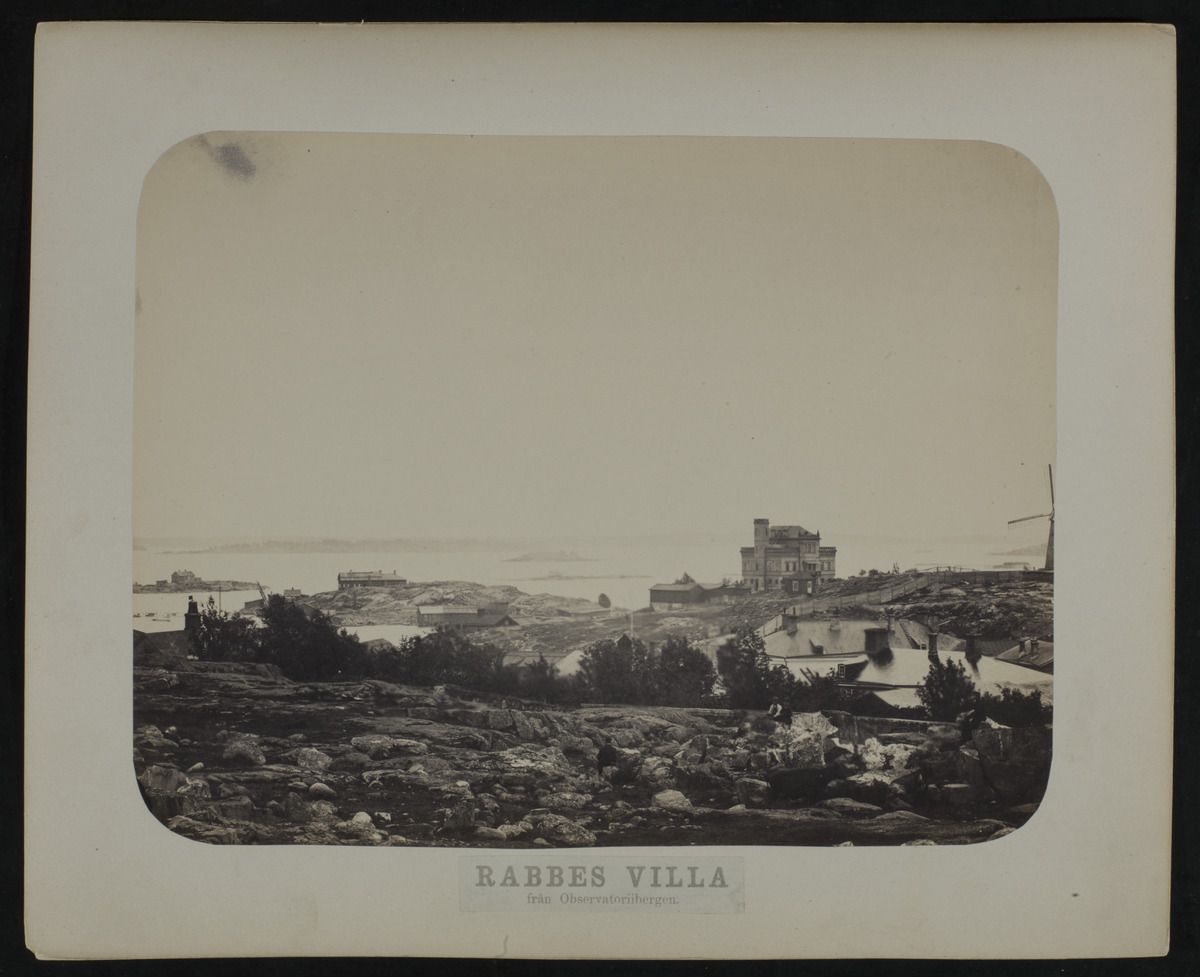
Näkymä Ullanlinnanmäeltä Rabben huvilalle (Rabbes Villa) Villa Kalliolinnaan, nykyinen osoite Kalliolinnantie 12
sisällön kuvaus: Näkymä Ullanlinnanmäeltä Rabben huvilalle (Rabbes Villa) Villa Kalliolinnaan, nykyinen osoite Kalliolinnantie 12. Oikeassa reunassa tuulimylly. "Vyer af Helsingfors" -kansiosta, "Rabbes villa från Observatoriibergen". mustavalkoinen
Kuvaaja: Hårdh, C.A., valokuvaaja
Ajankohta: kuvausaika 1870 -luku mahd
Paikka: Suomi, Uusimaa, Helsinki, Kaivopuisto Helsinki, Kalliolinnantie 12
Aiheet: huvilat, tiilirakennukset, kulttuurihistorialliset rakennukset, arkkitehtuuri, kalliot, merivesi